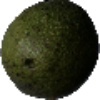
Label: Avocado 1